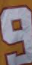
Number: 9